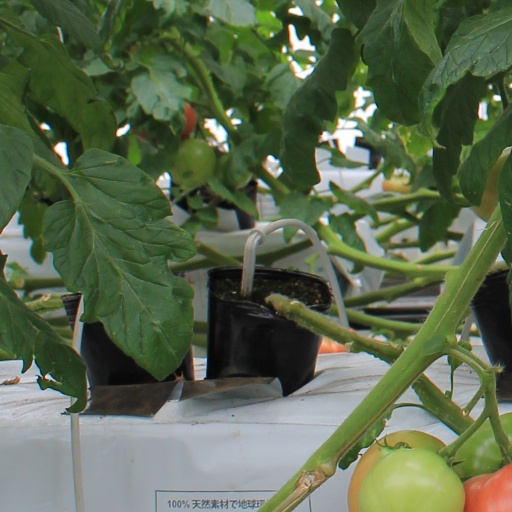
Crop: tomato